2011 Hetherington House Occupation

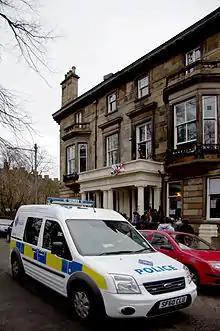
A police van outside Hetherington House during the eviction on 22 March 2011

The 2011 occupation of Hetherington House at the University of Glasgow, Glasgow, Scotland, was a student, staff and community anti-austerity protest from 1 February to 31 August 2011. It became one of the longest-running student occupations in the context of the wider movement of student protests in the UK in 2010 and 2011 United Kingdom anti-austerity protests.